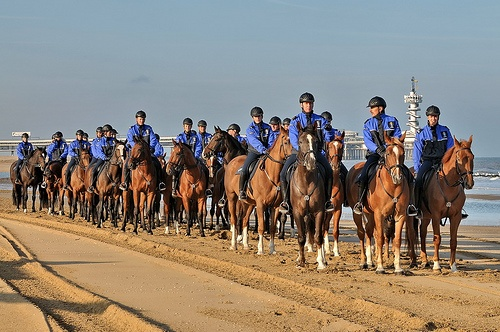
A group of men wearing blue jackets riding horses.
Large group of men in blue outfits on horseback.
Horse riders on a flattened sandy area, positioned in a column.
A group of people that are on some horses.
A large group of police riding horses on the beach